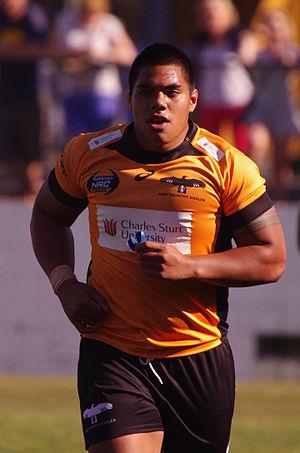
Michael Alaalatoa, est né le 28 août 1991 à Sydney, est un joueur de rugby à XV international samoan évoluant au poste de pilier. Il joue avec la franchise des Crusaders en Super Rugby depuis 2016, et avec la province de Canterbury en Mitre 10 Cup depuis 2019.